New Delhi–Amritsar Shatabdi Express

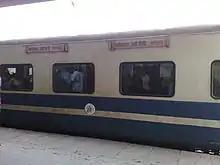

The 12031 / 32 New Delhi–Amritsar "Shatabdi Express" is a Superfast Express train of the Shatabdi category belonging to Indian Railways – Northern Railway zone that runs between and in India.